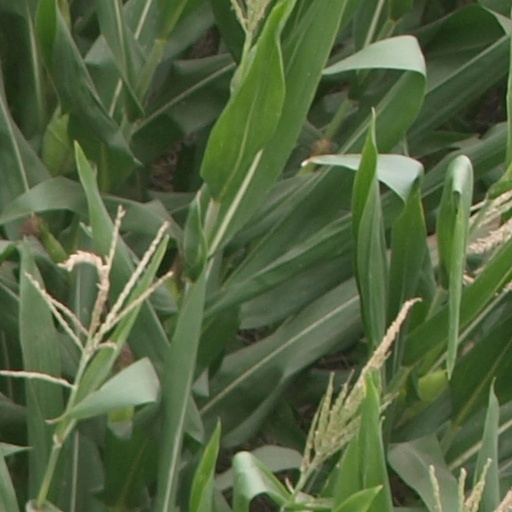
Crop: maize; corn